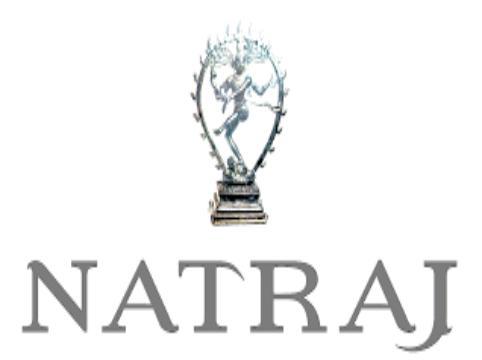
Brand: nataraj
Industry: Transportation